Black Homestead Farm

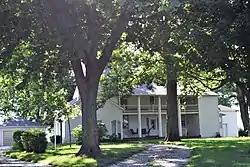

The Black Homestead Farm is a historic farm located west of Carrollton in Greene County, Illinois. Margaret Black, one of the county's first settlers, established the farm in 1821. The farmhouse, built two years later, is the oldest surviving house in Greene County. Architect William Reay designed the brick Federal house, which features a symmetrical plan with evenly spaced windows, an oval fanlight above the original main entrance, and a gable roof with chimneys at each end. A new entrance with a Greek Revival porch was placed on the house in 1855. Other 19th-century farm buildings on the property include a smokehouse, wash house, carriage house, and horse barn. The farm raised livestock and grew grain through the 19th and 20th centuries, as was typical of Greene County farms; it still has active corn and soybean crops.